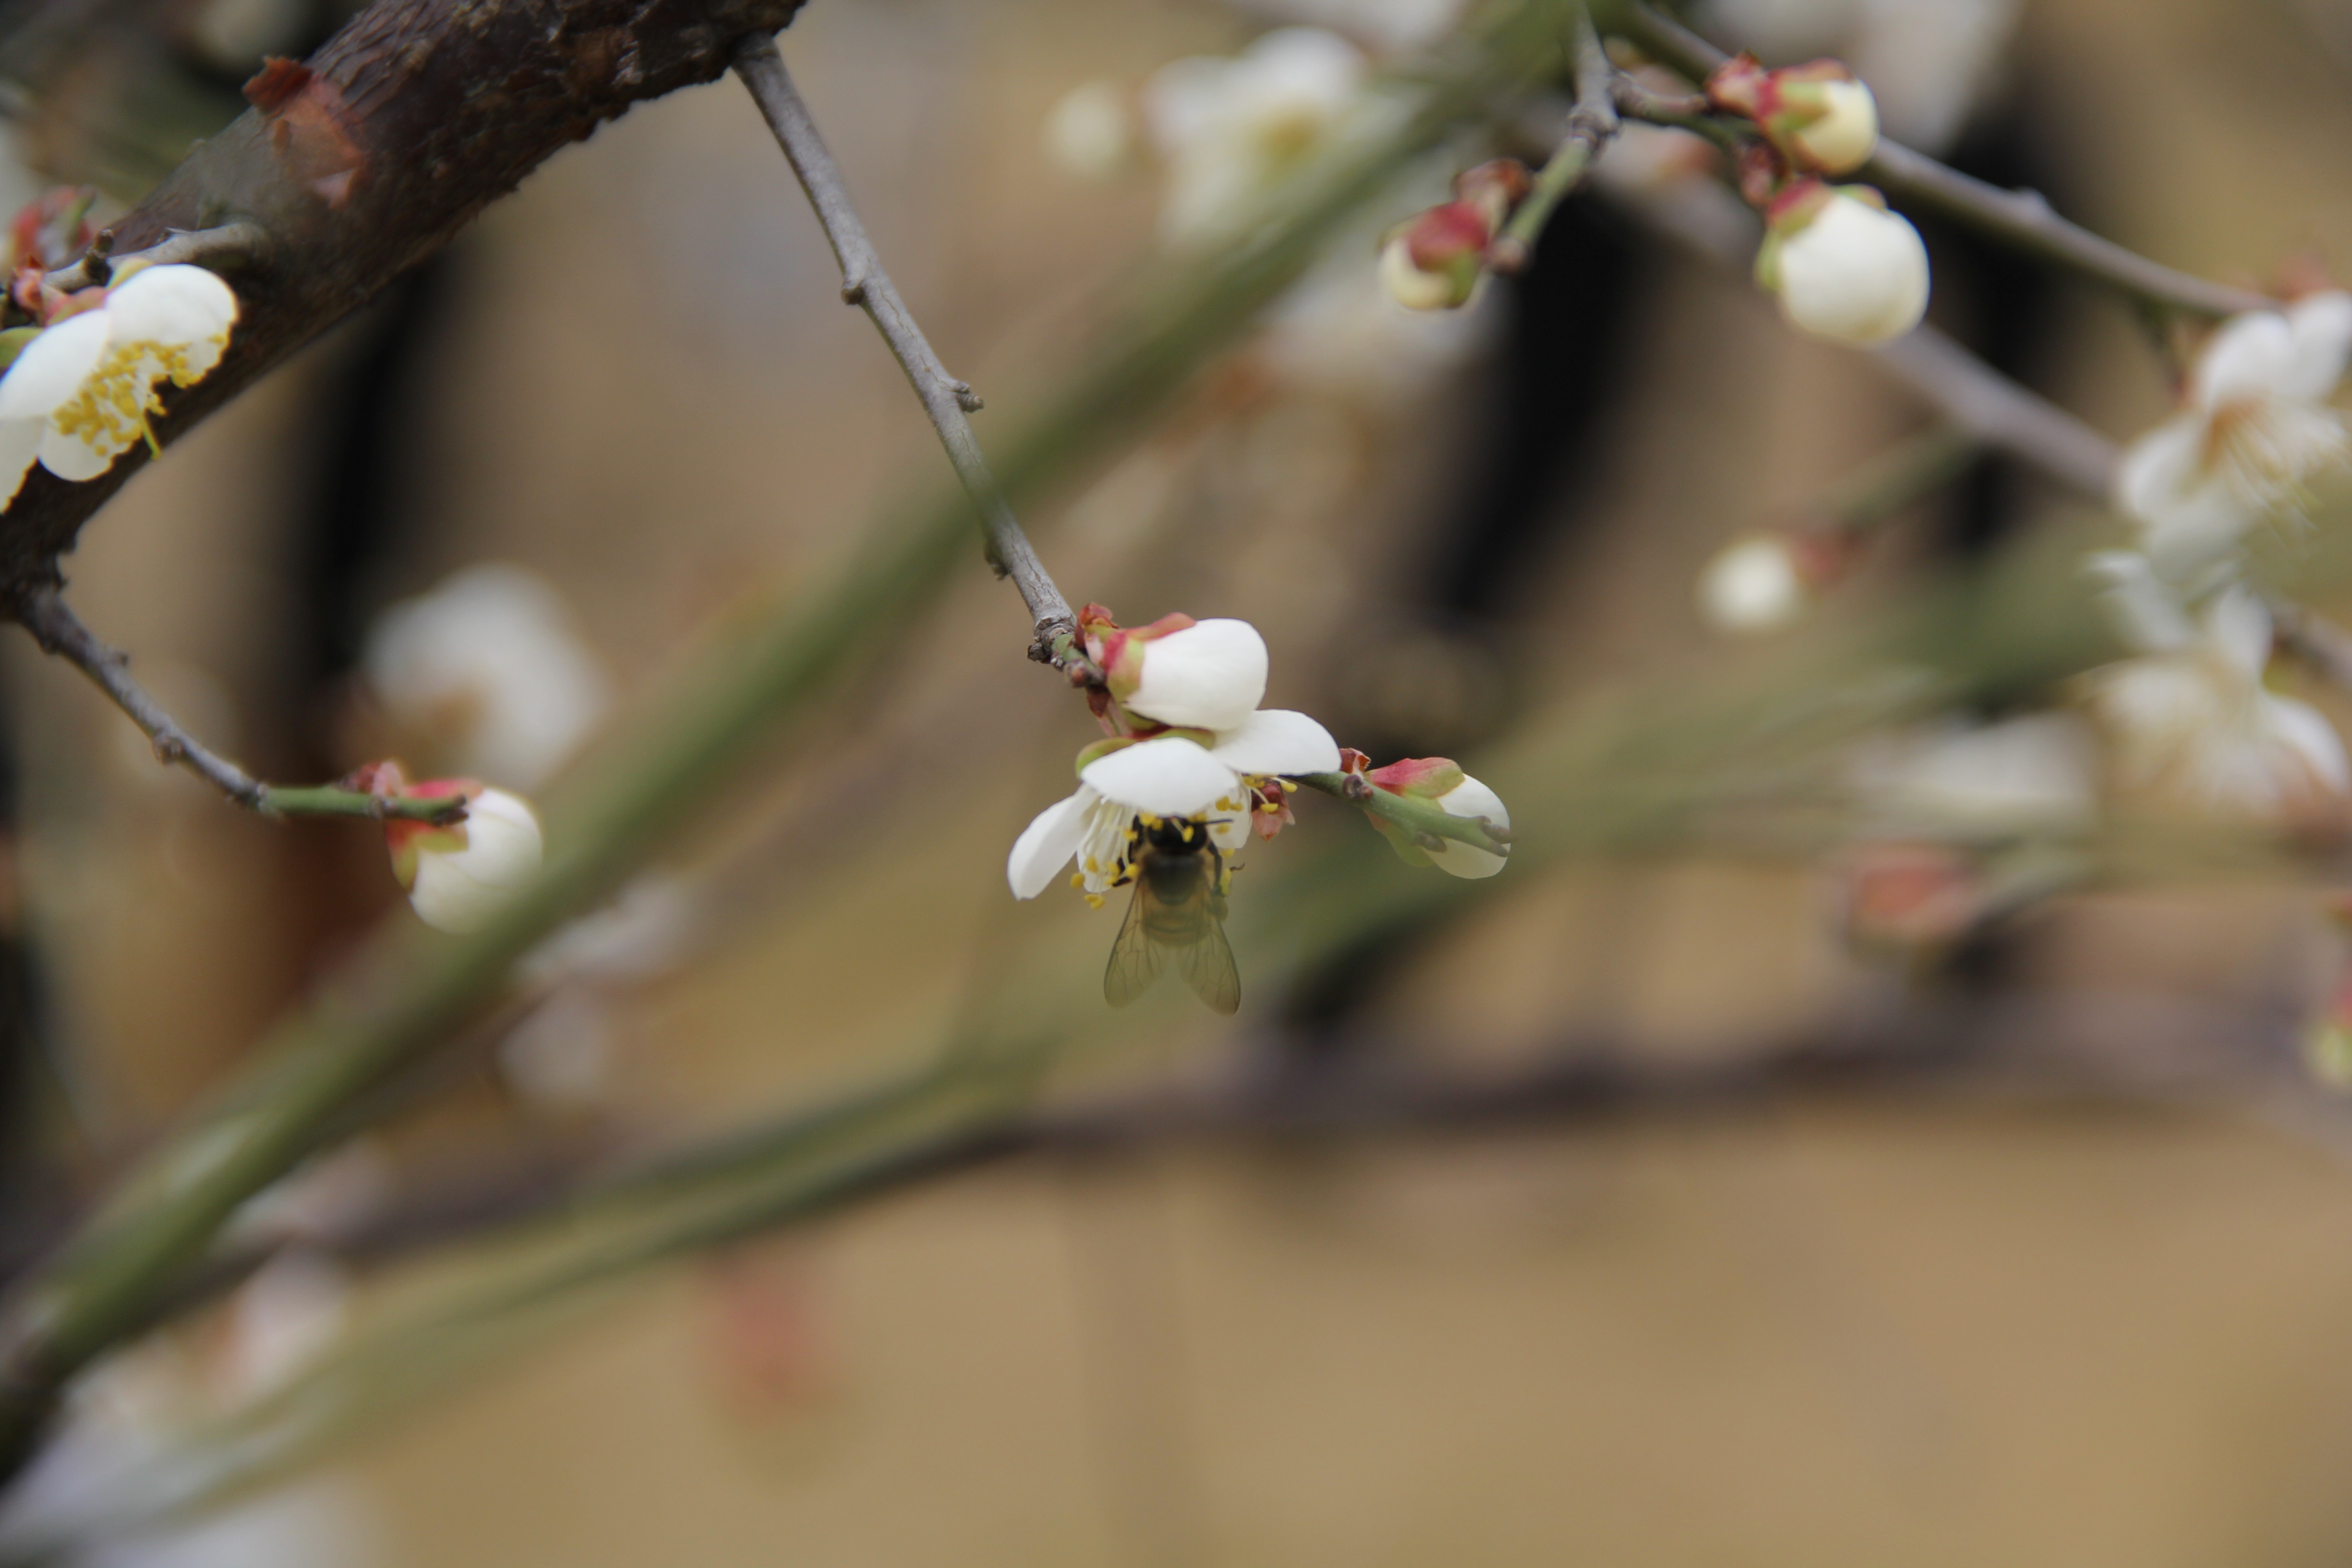
tree, nature, branch, blossom, plant, white, fruit, leaf, flower, orchard, food, spring, produce, botany, pear, flora, season, fauna, twig, close up, bee, bud, flowering, nectar, macro photography, flowering plant, sea of flowers, luogang hornsey